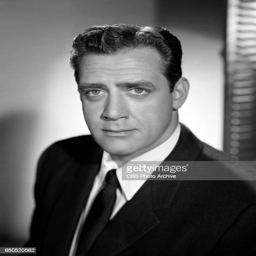
portrait of actor he portrays the lawyer in the television legal drama